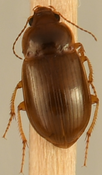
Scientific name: Amara quenseli
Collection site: Onaqui Site (ONAQ), plot ONAQ_005